Nautilus

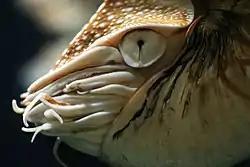
Head of "N. pompilius" showing the rudimentary eye, which functions similarly to a pinhole camera

Unlike many other cephalopods, nautiluses do not have what many consider to be good vision; their eye structure is highly developed but lacks a solid lens. Whereas a sealed lens allows for the formation of highly focused and clear, detailed surrounding imagery, nautiluses have a simple pinhole eye open to the environment which only allows for the creation of correspondingly simple imagery.